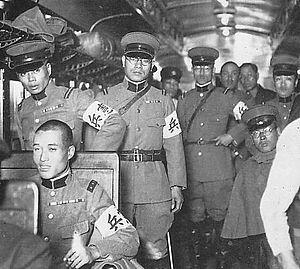
La Kenpeitai est la police militaire de l'Armée impériale japonaise. Fondée en 1881 pendant l'ère Meiji, elle a été dissoute en 1945, puis officiellement supprimée en 1947.